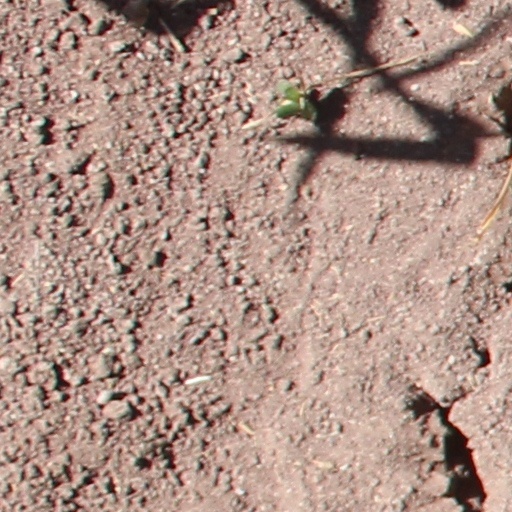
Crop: wheat